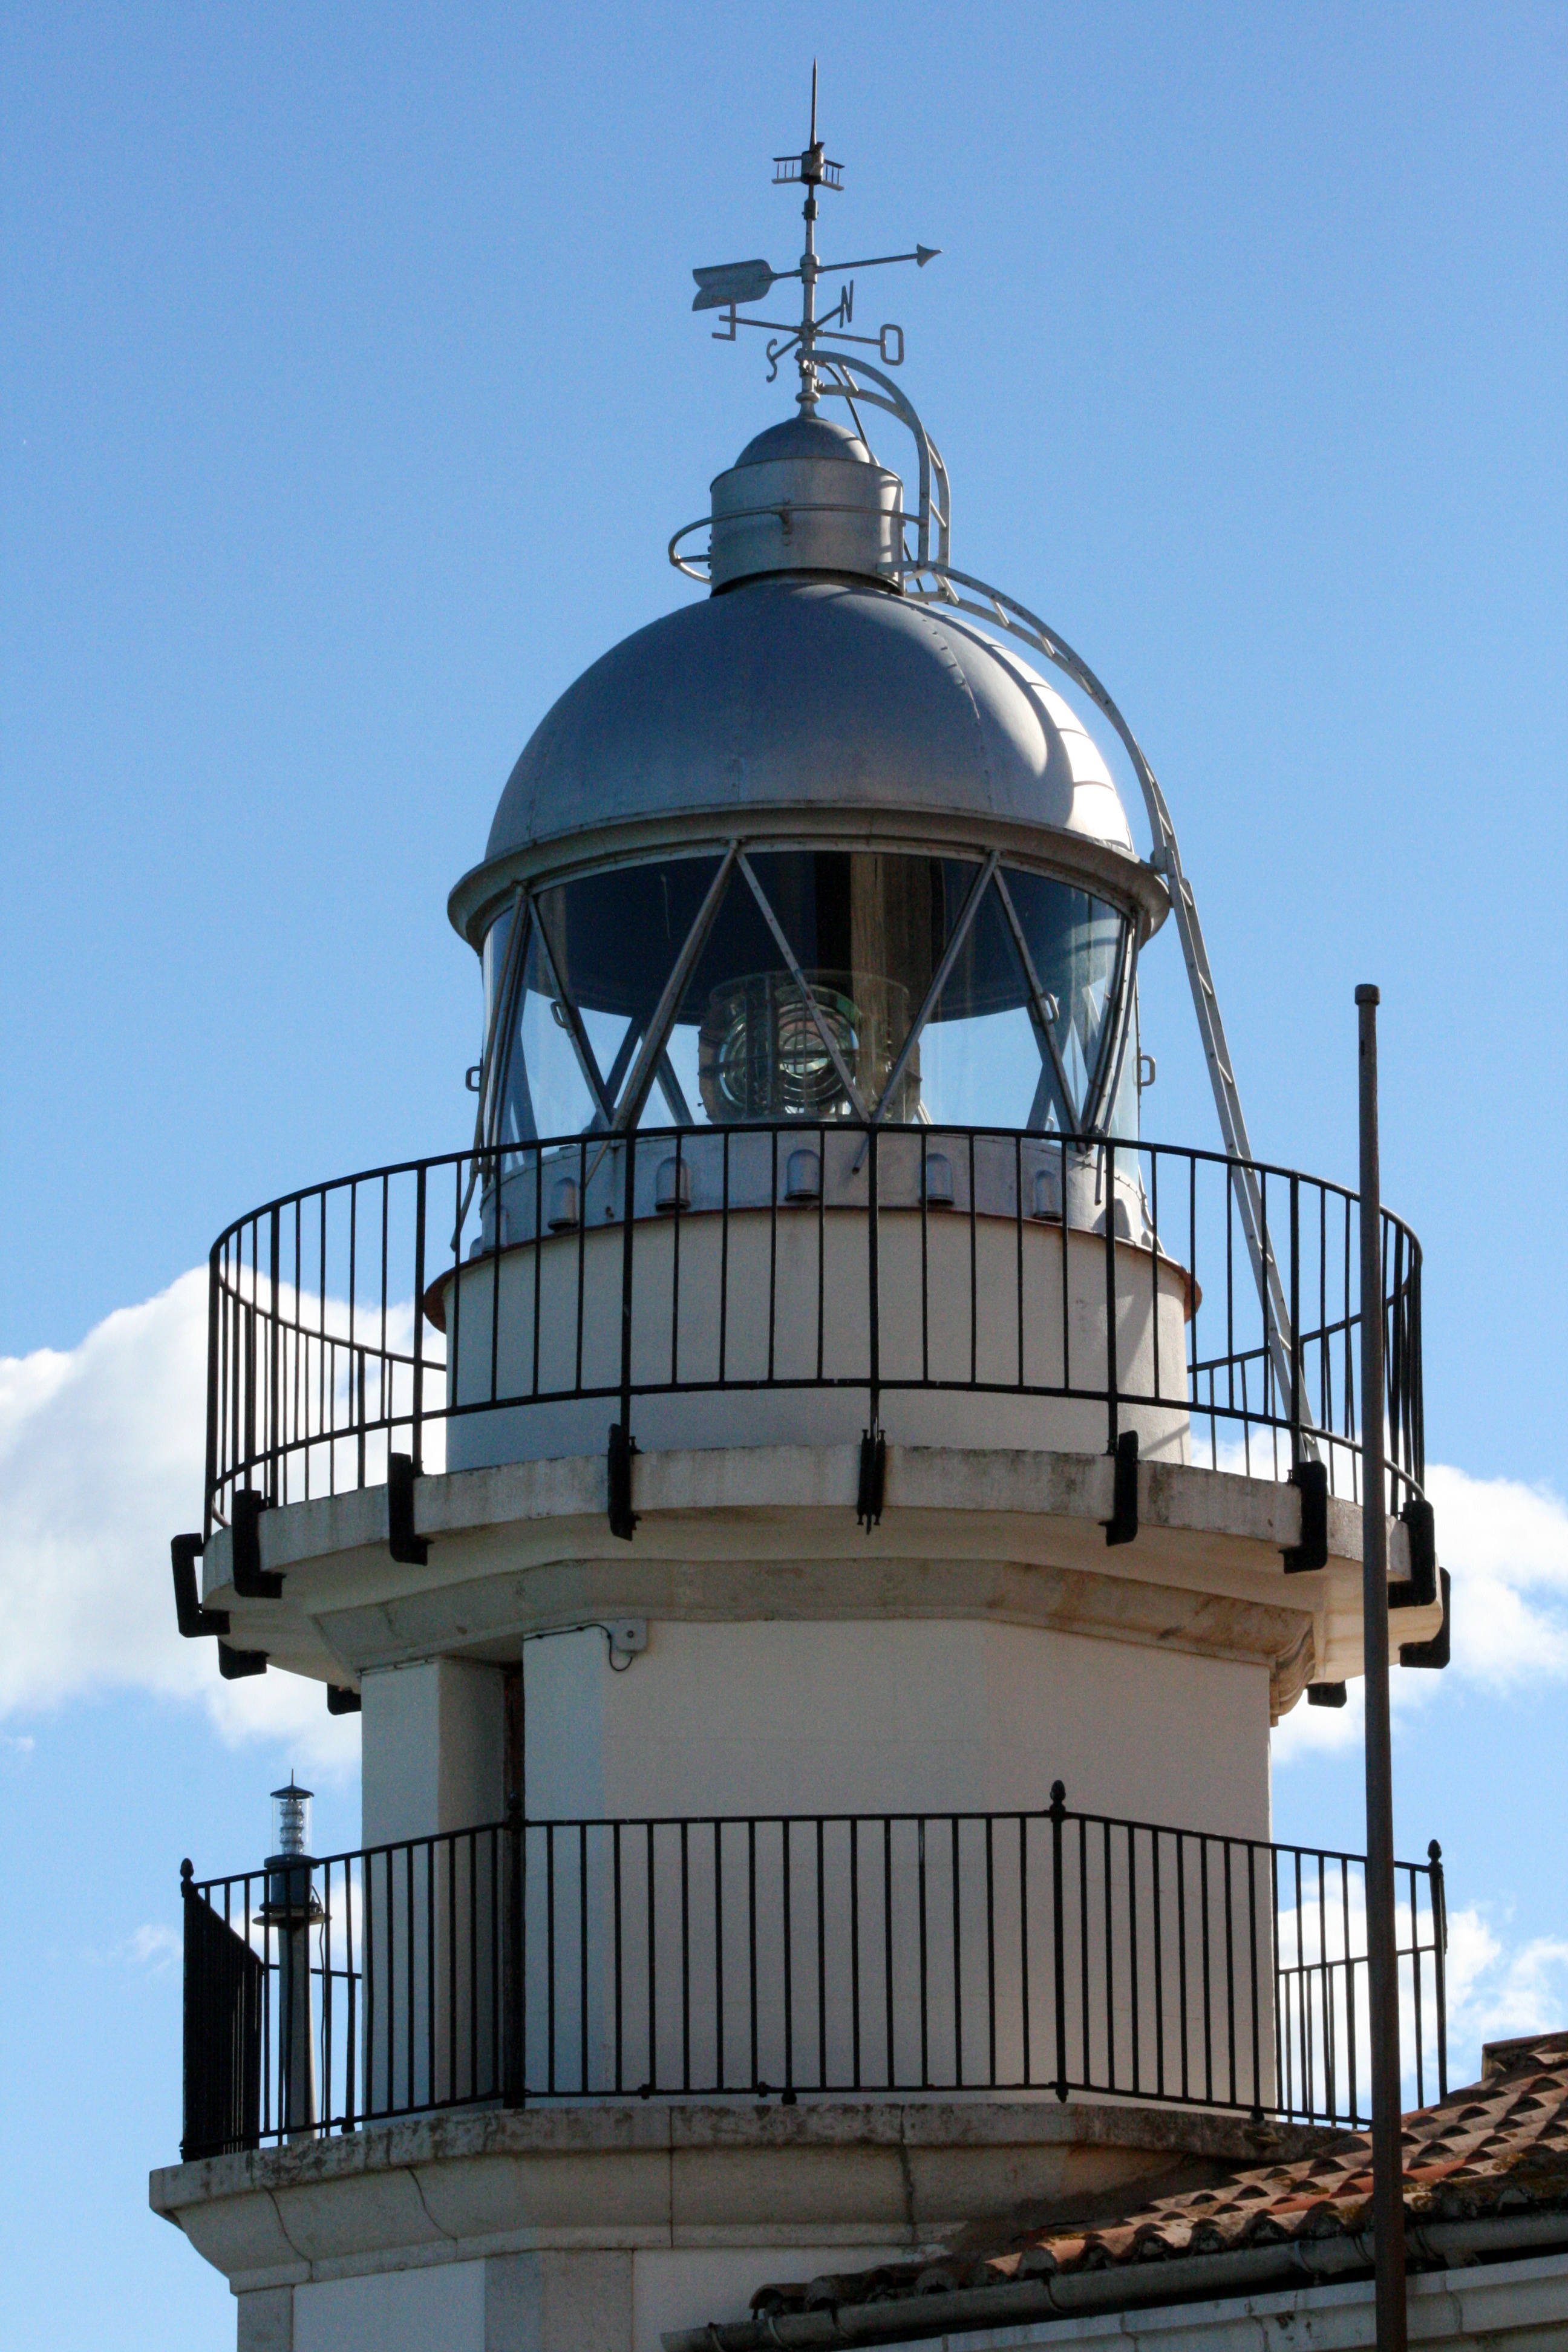
lighthouse, architecture, vehicle, tower, tourism, spain, valencia, castellon, control tower, peniscola